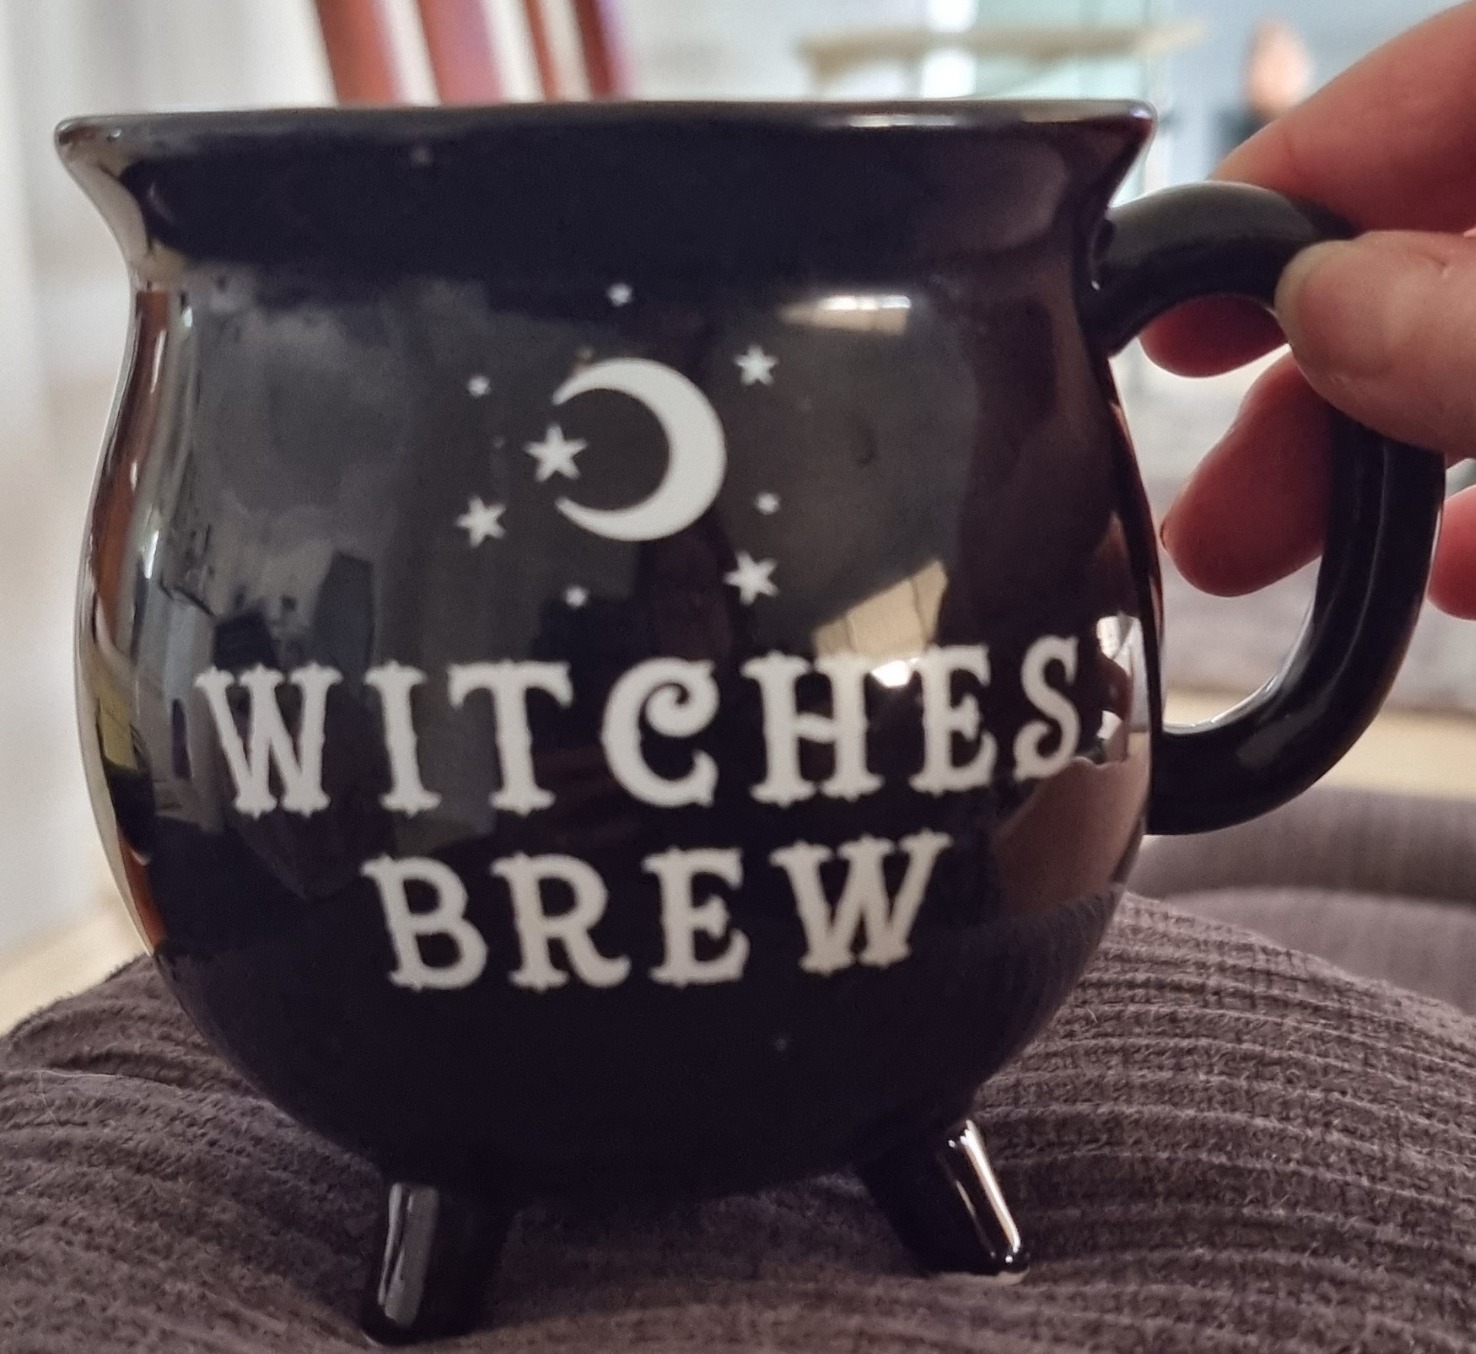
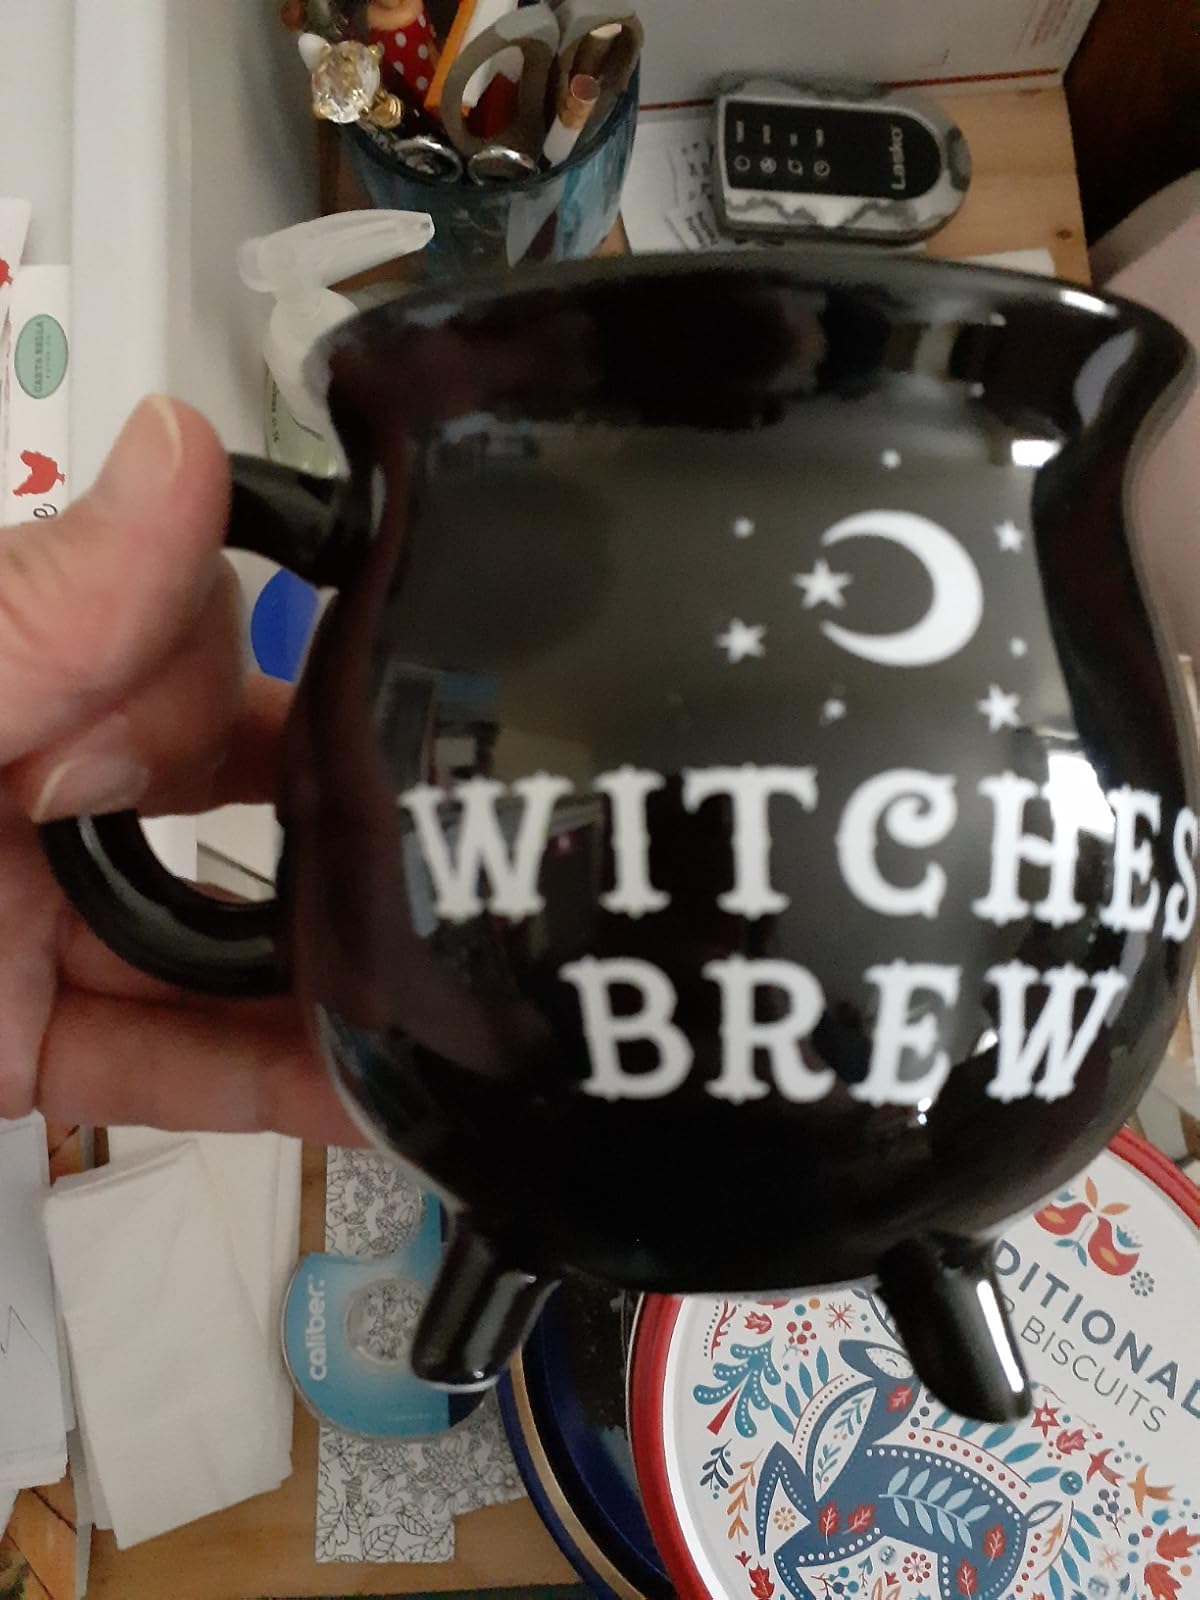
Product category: items_mug
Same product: yes